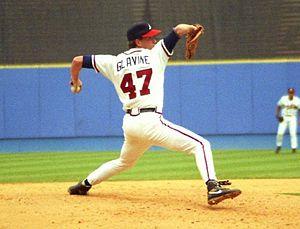
Thomas Michael Glavine est un lanceur partant gaucher de la Ligue majeure de baseball qui a joué de 1987 à 2008 pour les Braves d'Atlanta et les Mets de New York. Il est élu au Temple de la renommée du baseball en 2014.